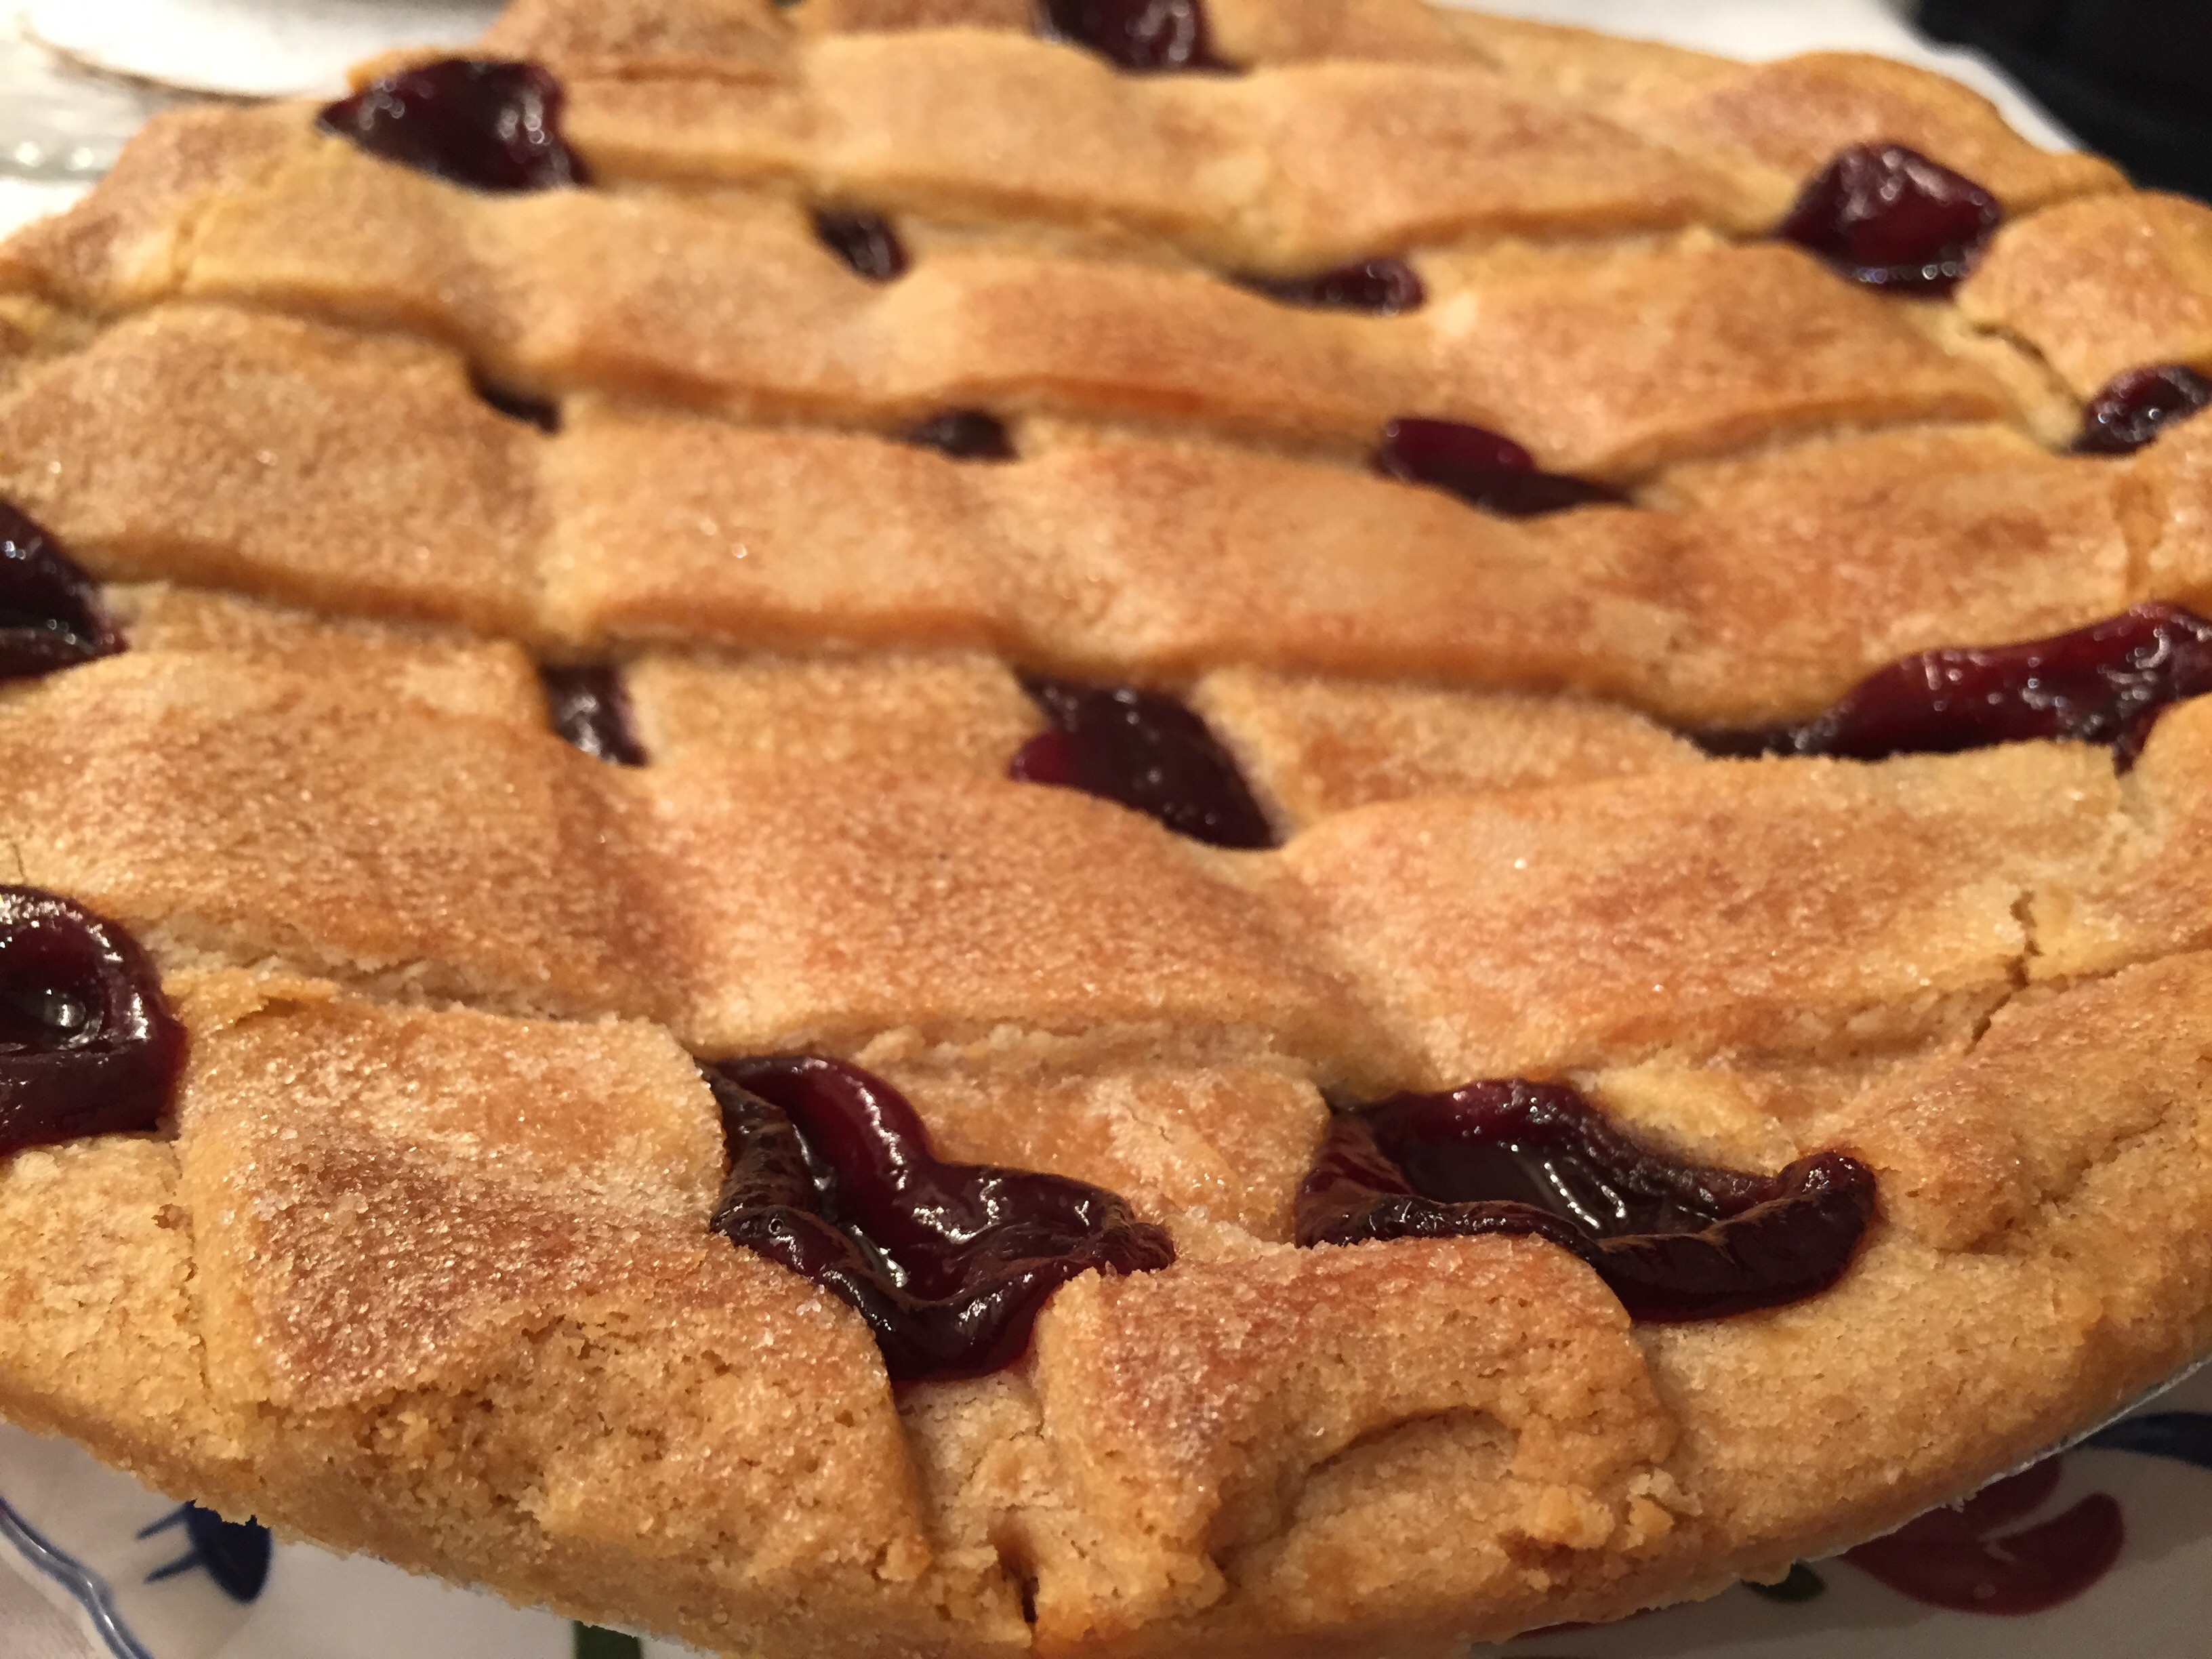
fruit, sweet, dish, meal, food, produce, fresh, breakfast, baking, dessert, cuisine, delicious, cake, homemade, pie, pastry, bakery, baked, cherry pie, tasty, baked goods, linzer torte